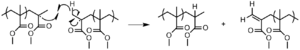
La polymérisation radicalaire est un processus de polymérisation en chaîne qui, comme son nom l'indique, fait intervenir comme espèce active des radicaux. Elle fait intervenir des réactions d'amorçage, de propagation, de terminaison et de transfert de chaîne.